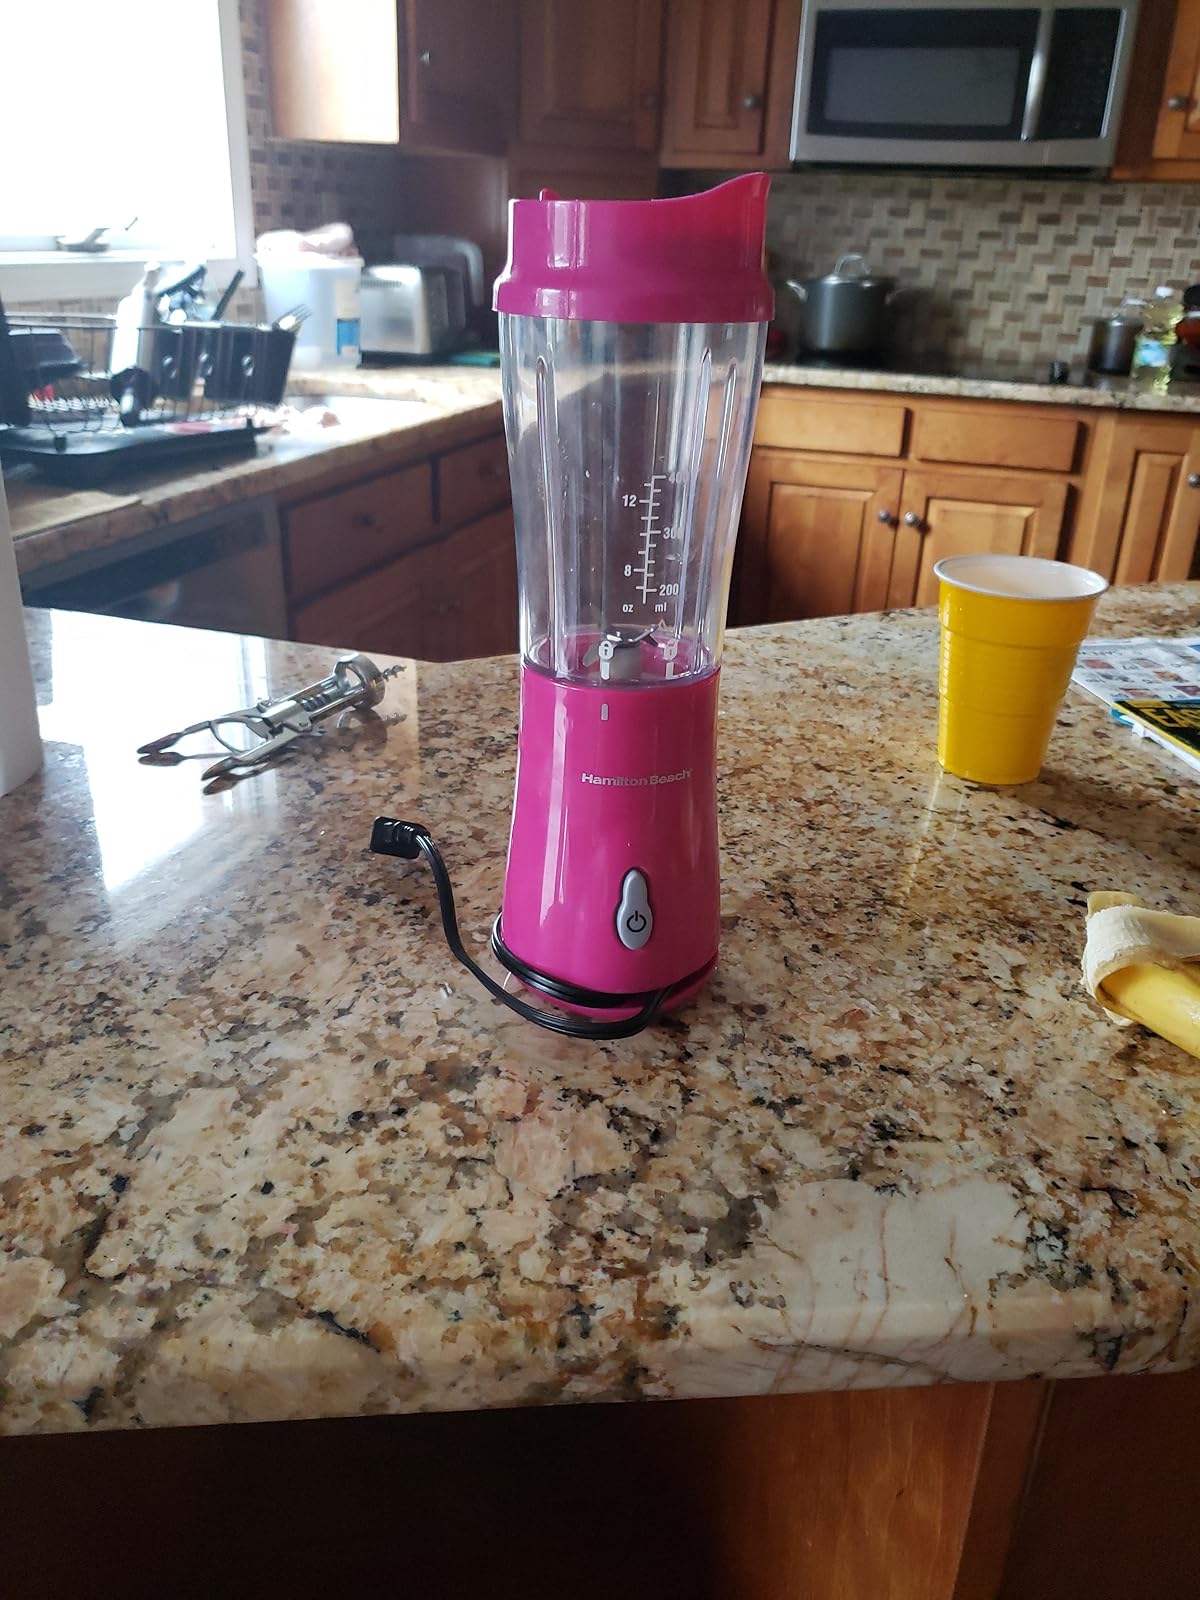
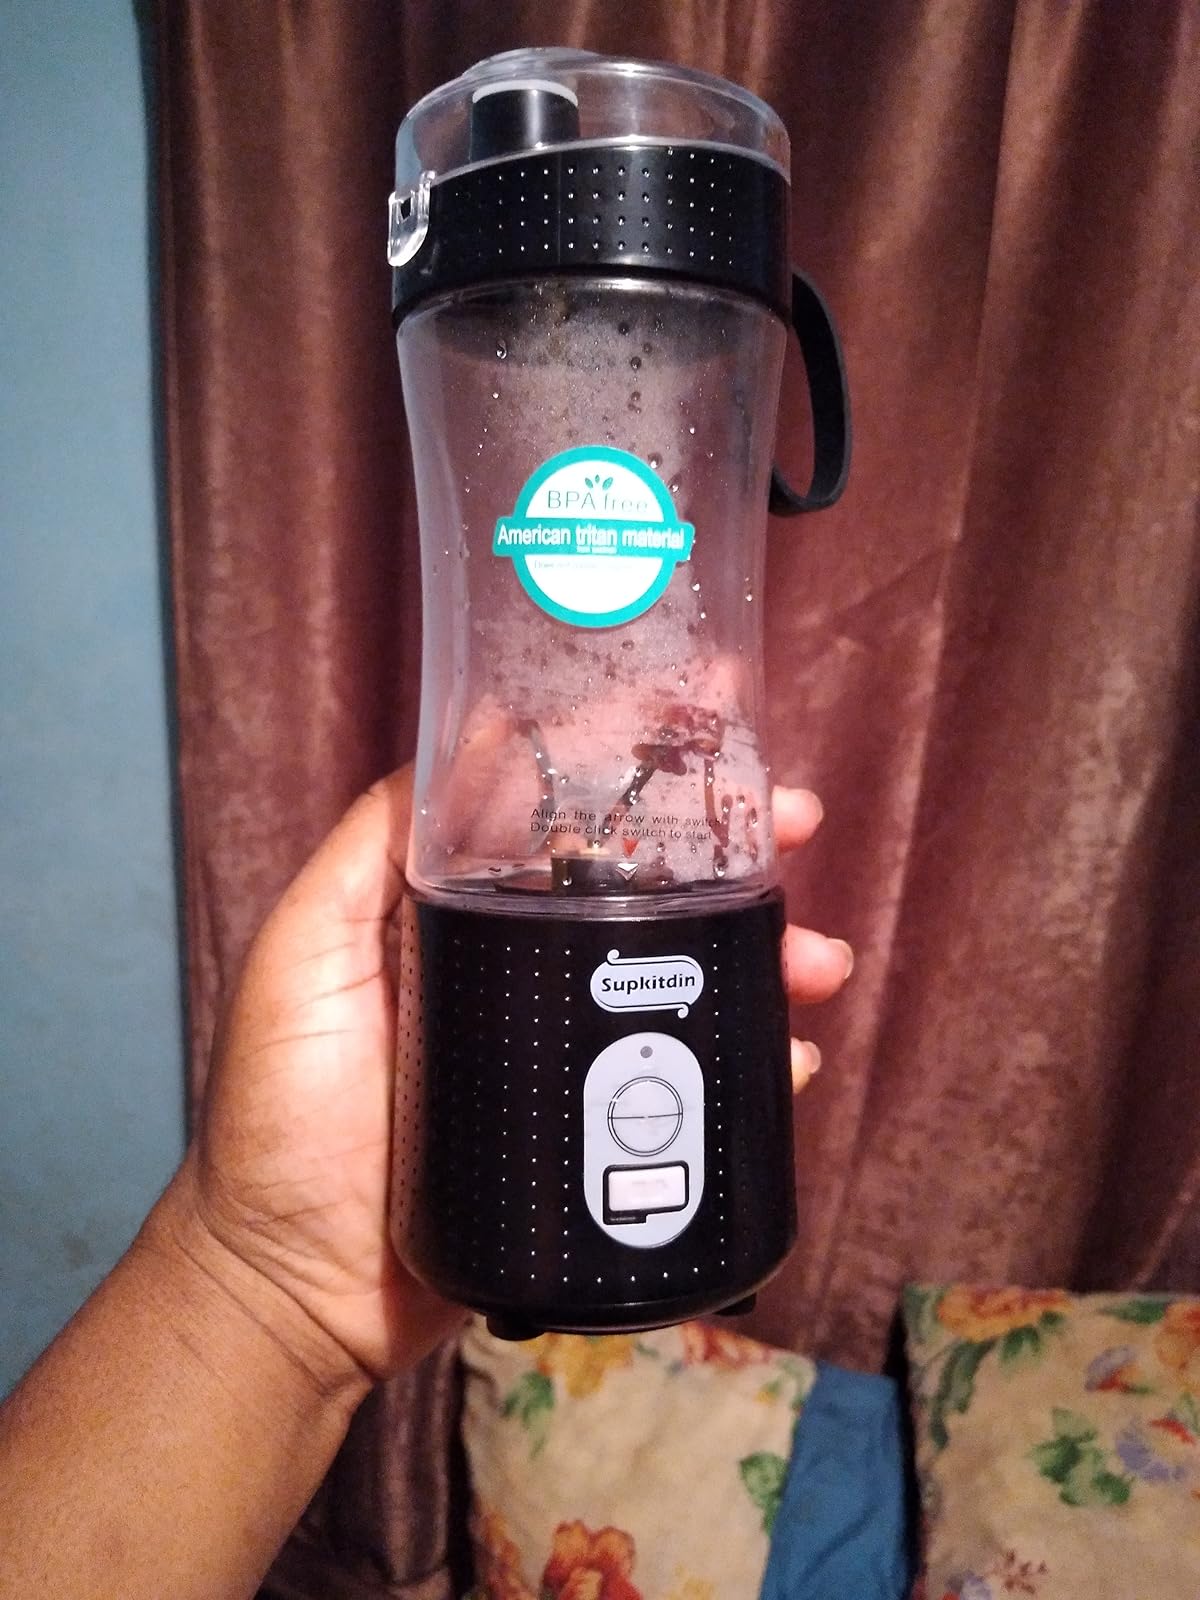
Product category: items_blender
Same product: no